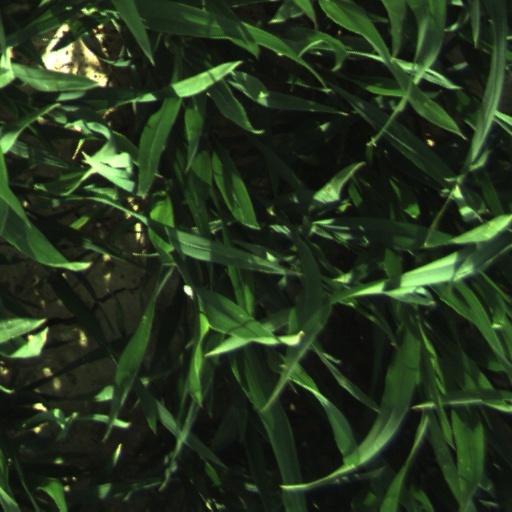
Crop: wheat